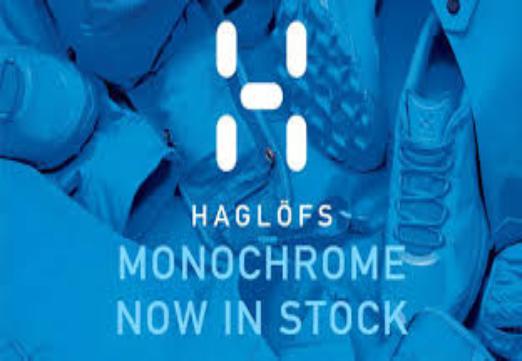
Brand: Haglofs
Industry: Clothes